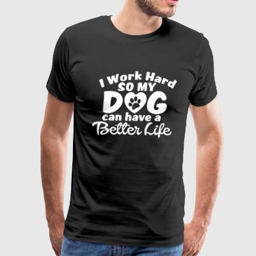
i work hard so my dog can have a better life